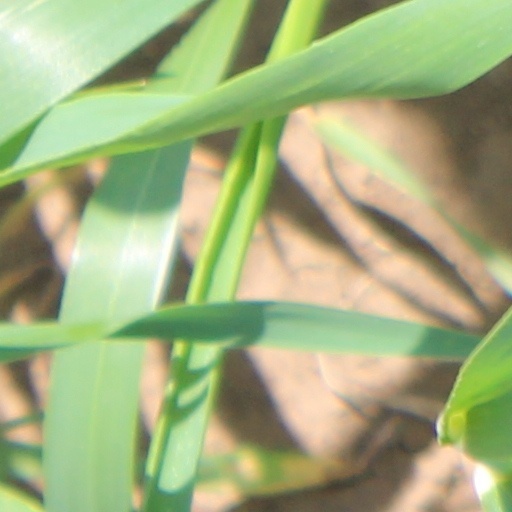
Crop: wheat